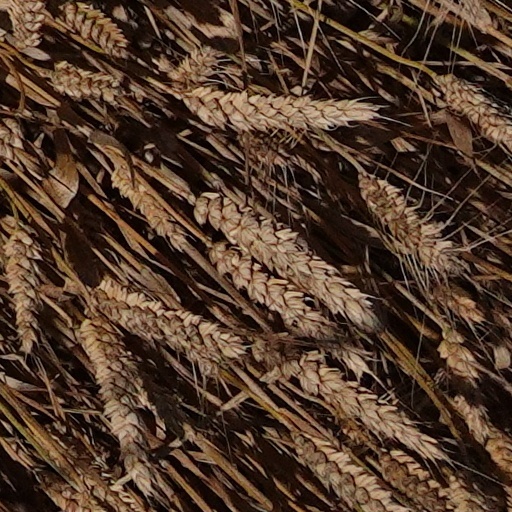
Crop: wheat